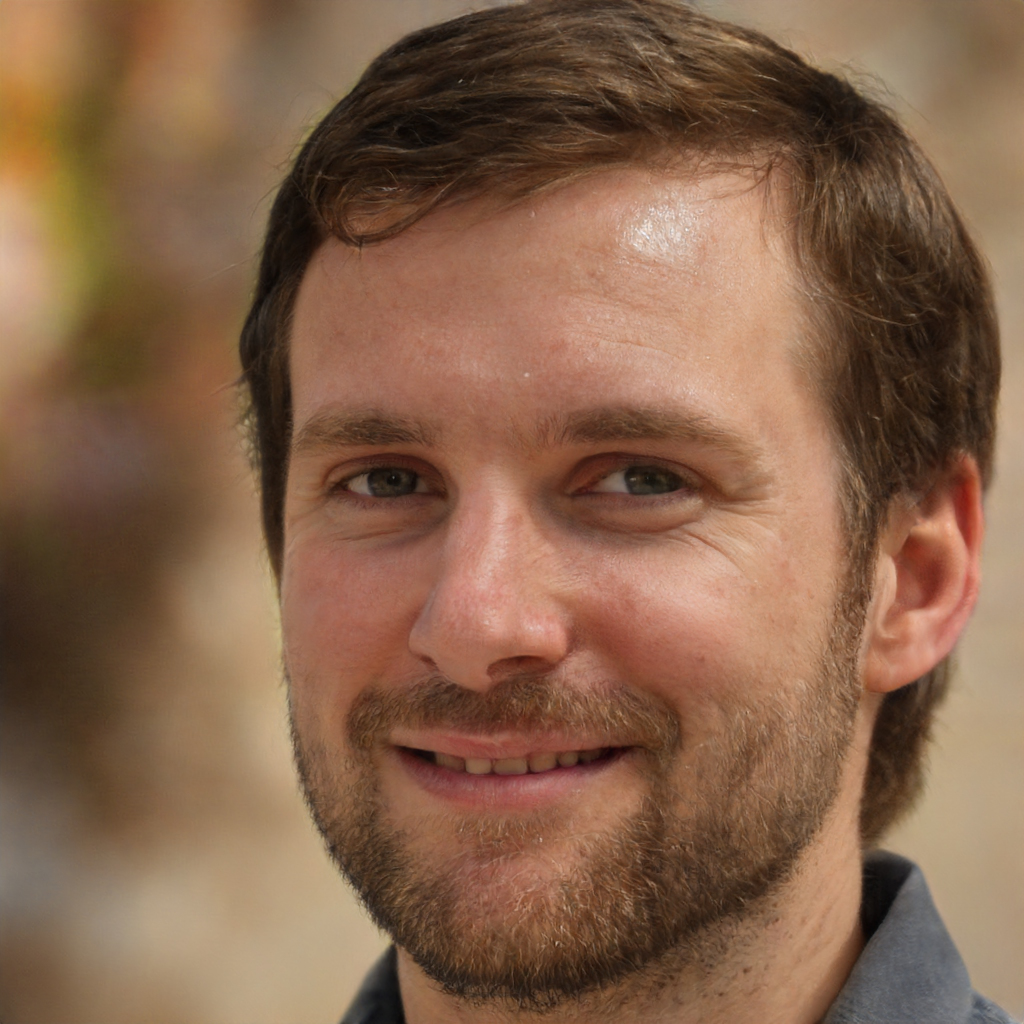
Gender: Male